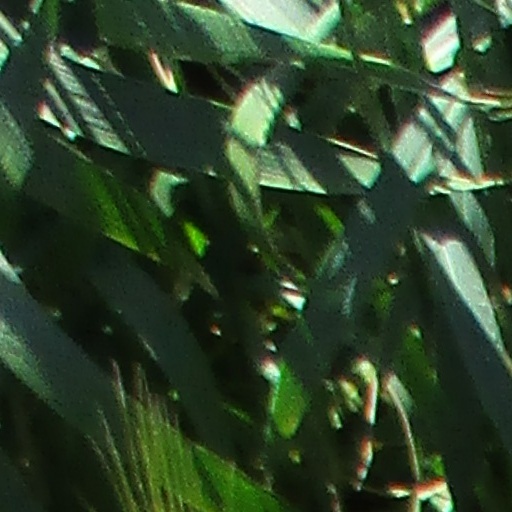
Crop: wheat